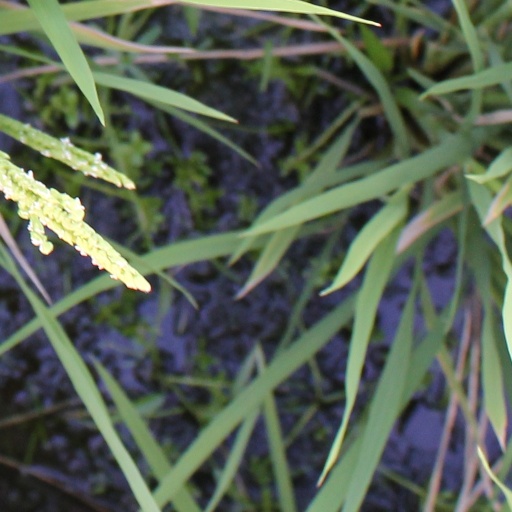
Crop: rice